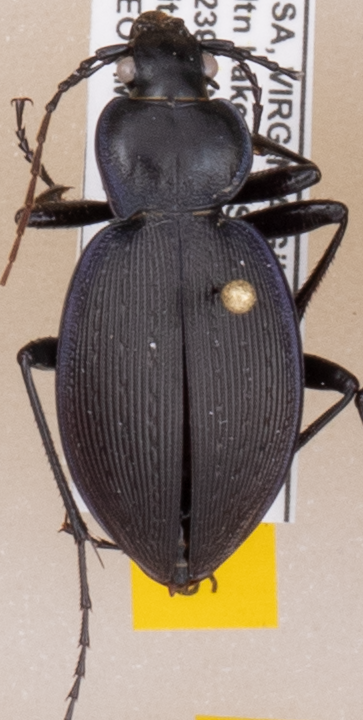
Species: Carabus goryi
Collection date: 2021-07-13
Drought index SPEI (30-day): -1.372
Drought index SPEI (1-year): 0.47
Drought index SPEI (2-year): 1.16